Ceremonial magic

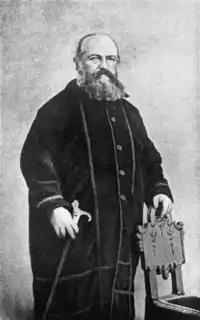
Éliphas Lévi

The term originates in 16th-century Renaissance magic, referring to practices described in various Medieval and Renaissance grimoires and in collections such as that of Johannes Hartlieb. Georg Pictor uses the term synonymously with "goetia".